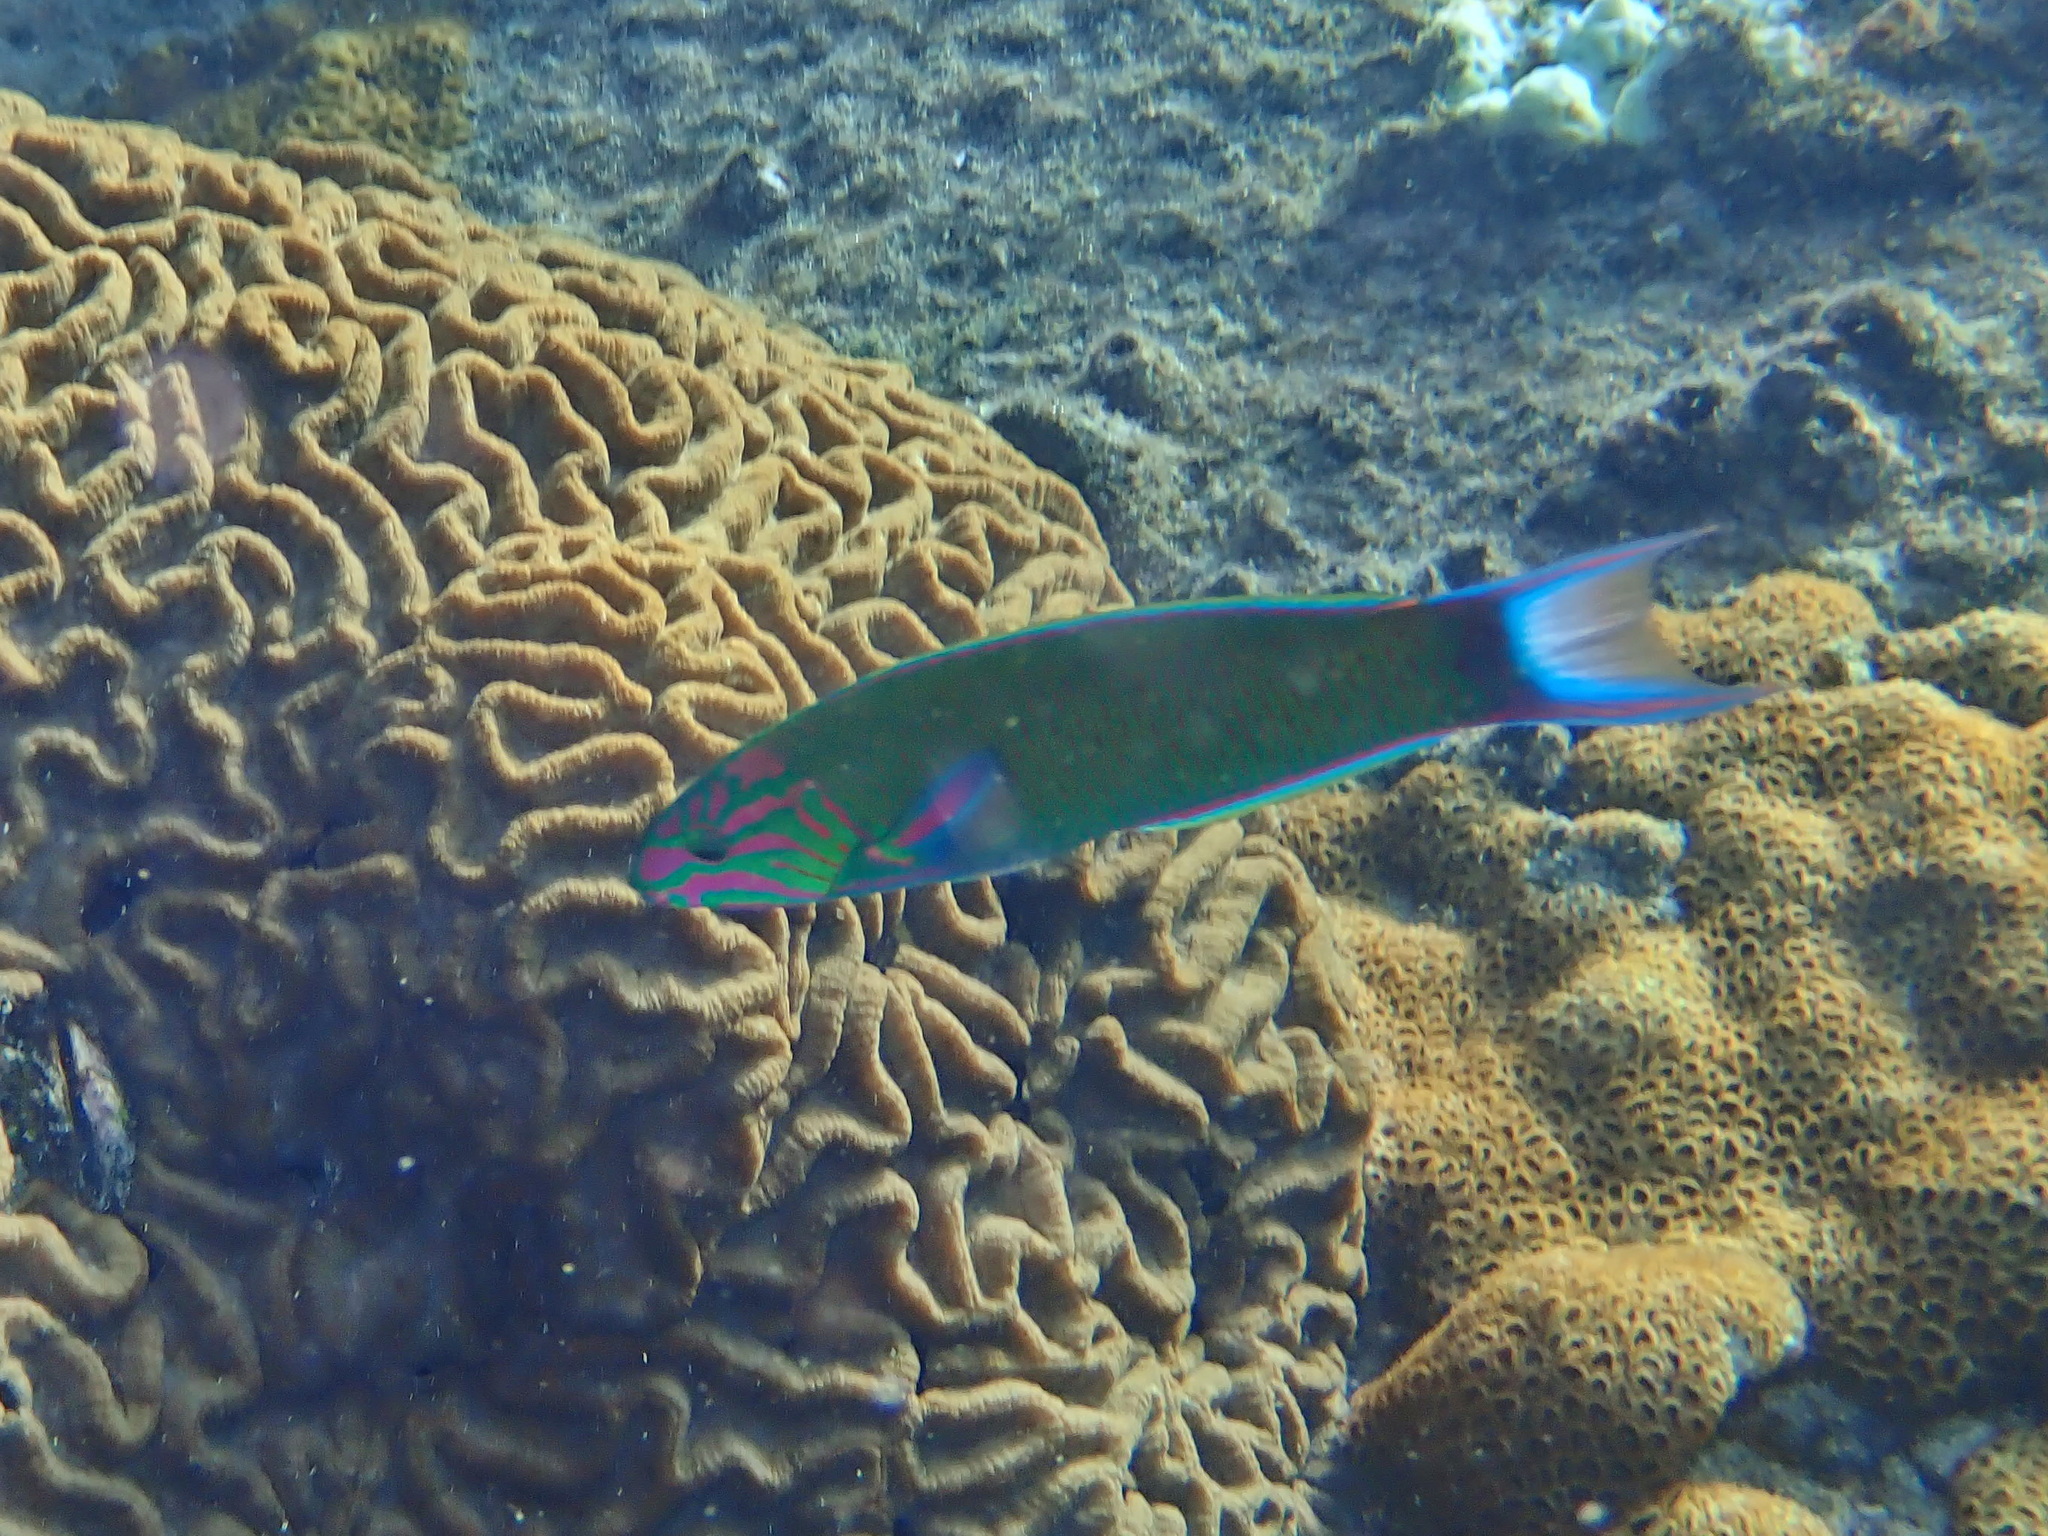
Thalassoma lunare (Moon Wrasse)